Strangerland

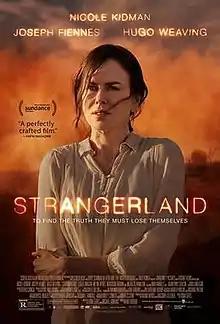
Theatrical release poster

Strangerland is a 2015 drama suspense film directed by Kim Farrant in her directorial debut, and written by Michael Kinirons and Fiona Seres. The film stars Nicole Kidman, Joseph Fiennes, and Hugo Weaving. The film premiered at the Sundance Film Festival on 23 January 2015. The film did not have a theatrical release in its native Australia, but did receive a limited release in cinemas in the United States on 10 July 2015 by Alchemy.